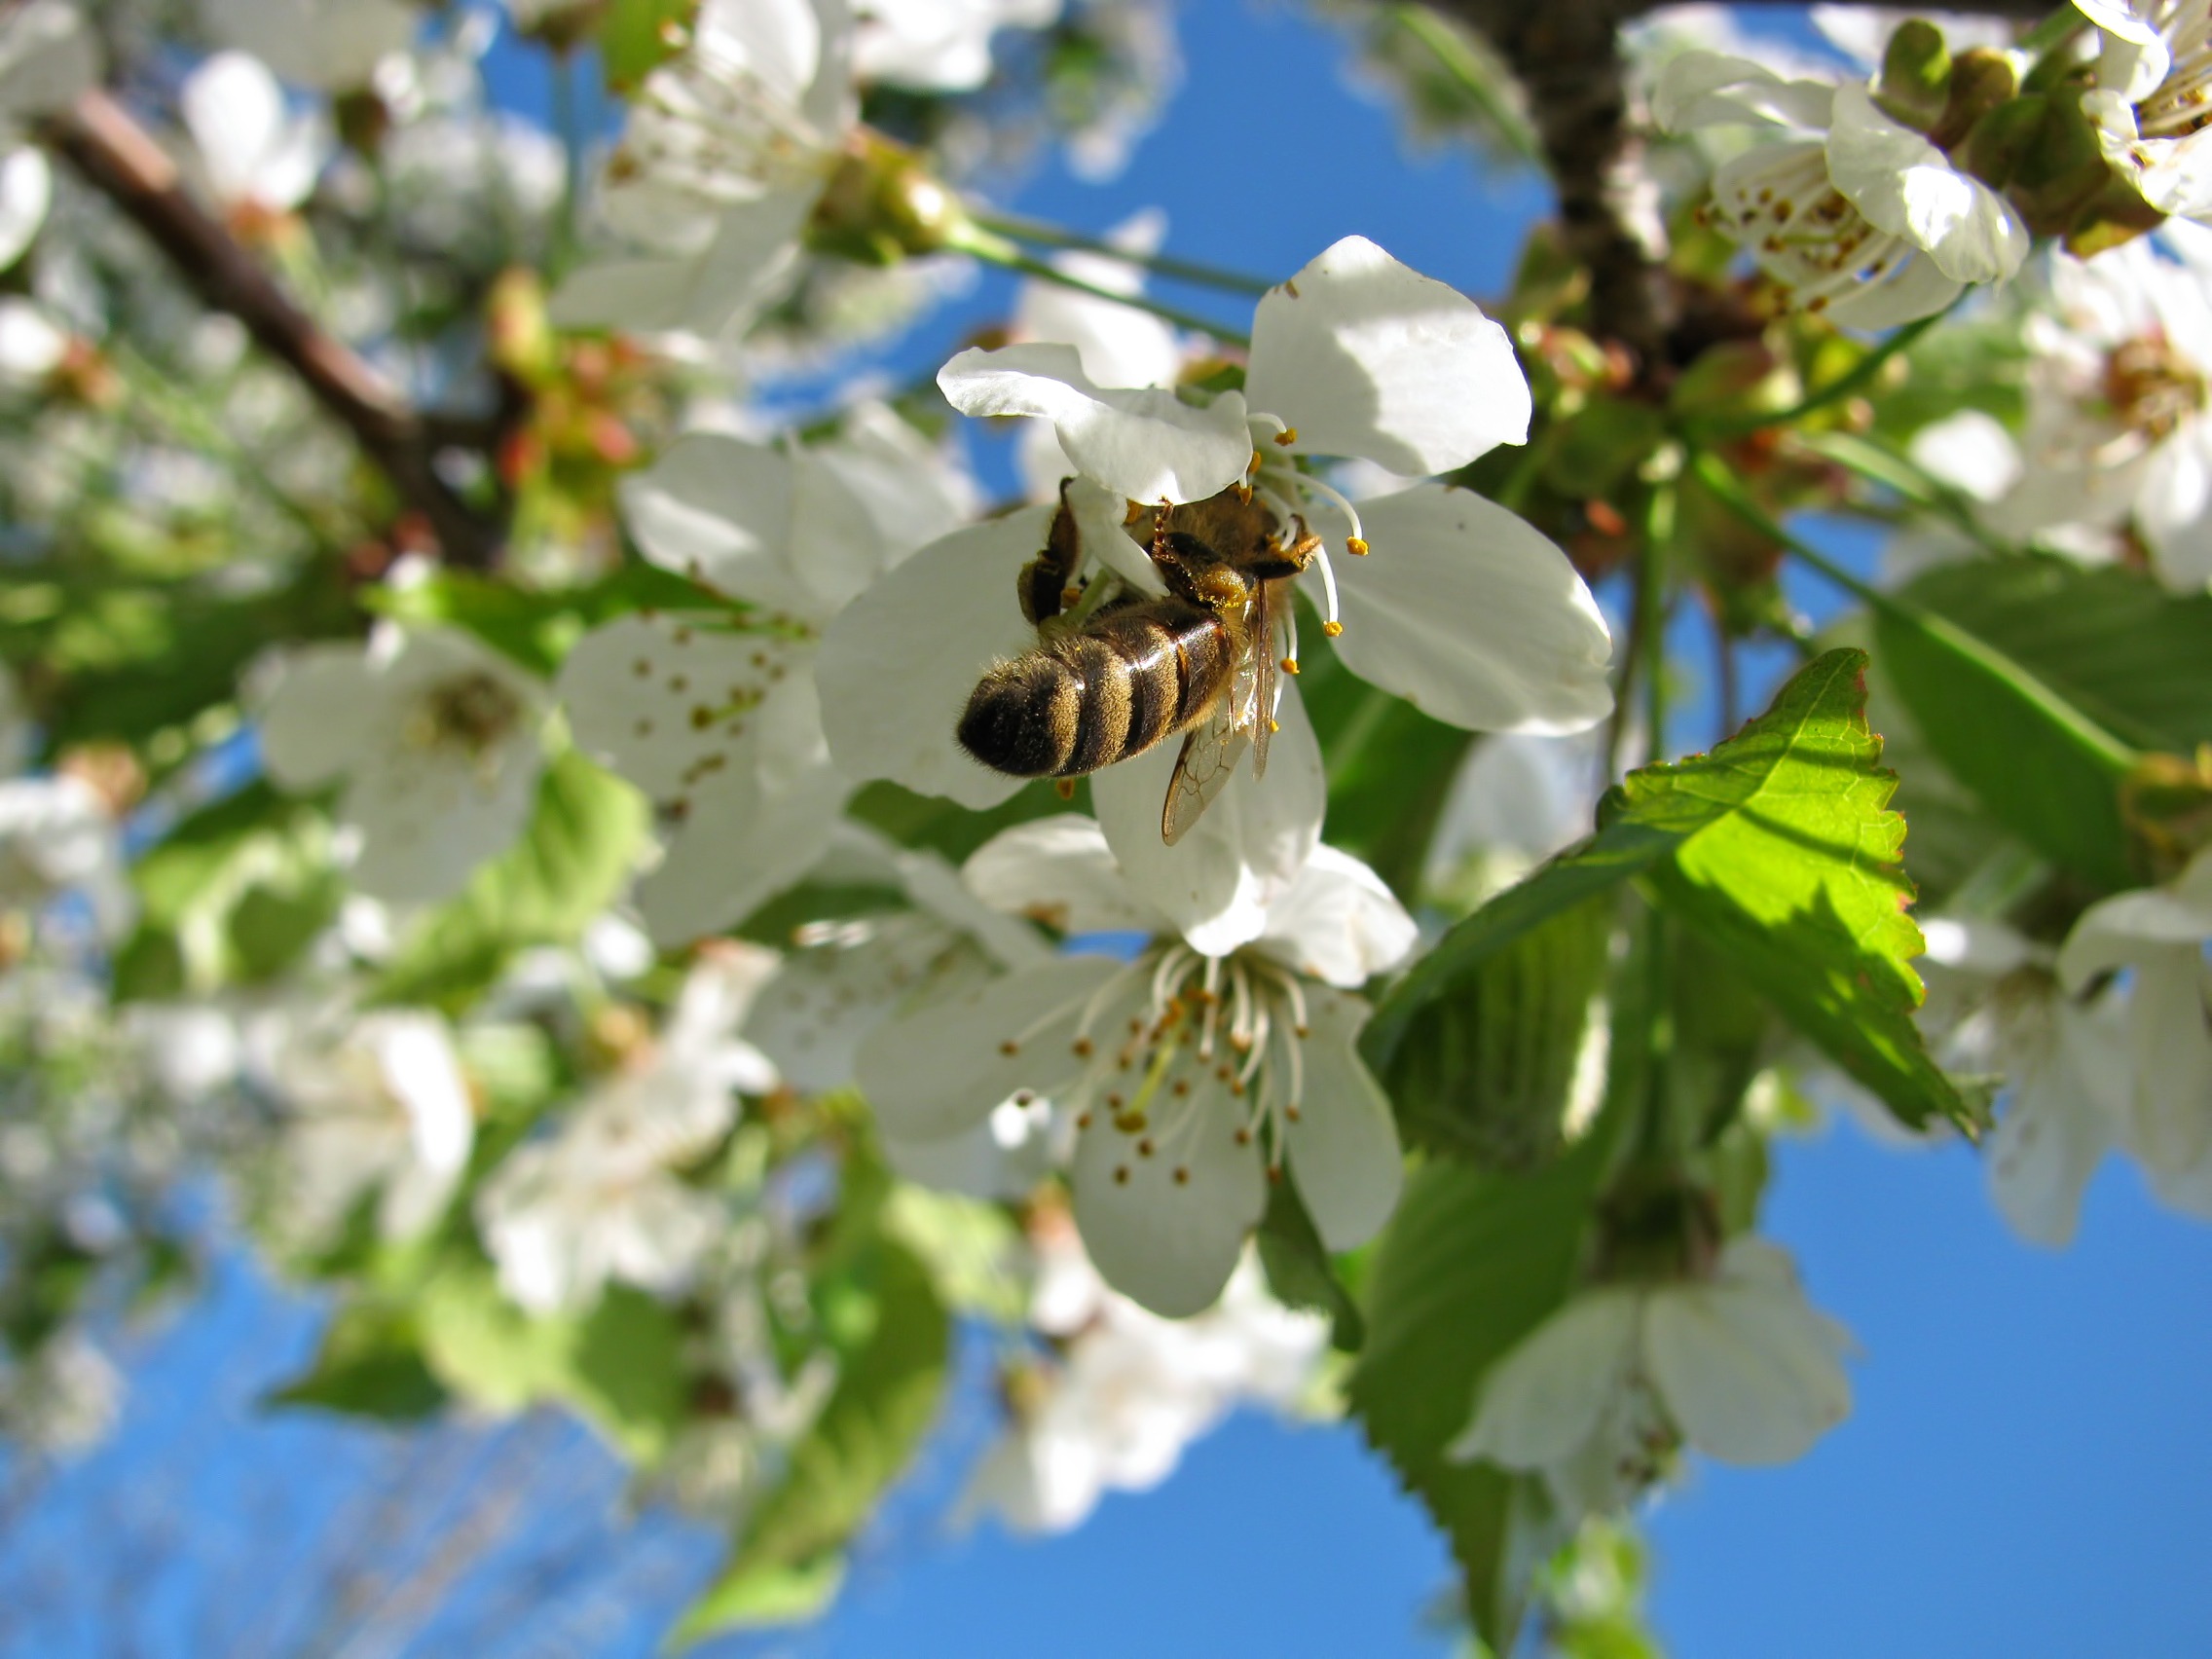
tree, nature, branch, blossom, plant, flower, spring, green, produce, insect, botany, blue, flora, blue sky, colors, shrub, blossoms, bee, cherry, macro photography, flowering plant, land plant